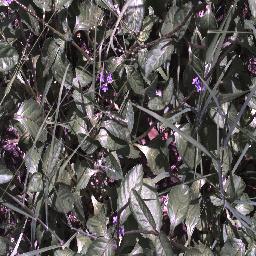
Label: snake_weed